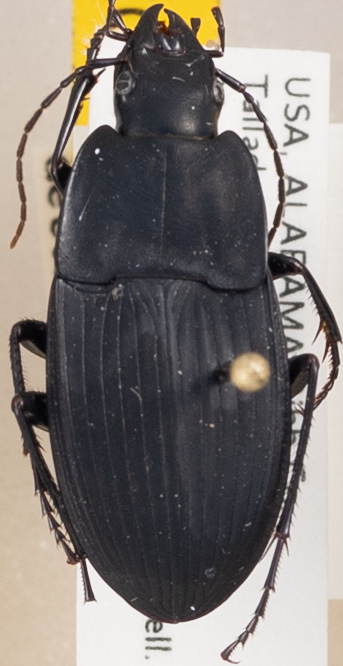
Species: Dicaelus furvus carinatus
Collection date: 2018-05-16
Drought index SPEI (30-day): -0.562
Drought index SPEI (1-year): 0.748
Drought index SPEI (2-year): -0.24